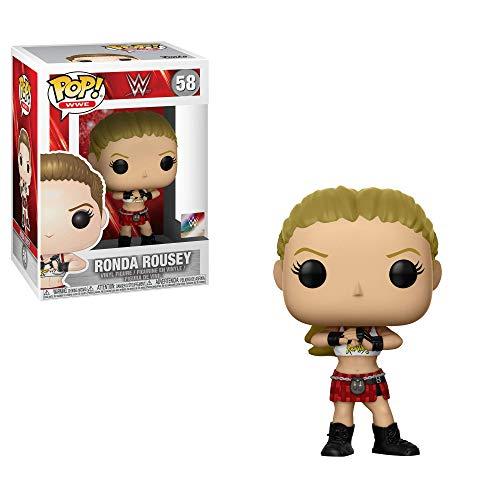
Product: Funko 35922 POP! WWERonda Rousey, Multicolor
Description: From WWE, Ronda Rousey, as a pop Vinyl from Funko.
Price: $8.47
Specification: ProductDimensions:3x3x3.8inches|ItemWeight:4.6ounces|ShippingWeight:5ounces(Viewshippingratesandpolicies)|ASIN:B07J4QQNDS|Itemmodelnumber:35922|Manufacturerrecommendedage:36months-8years